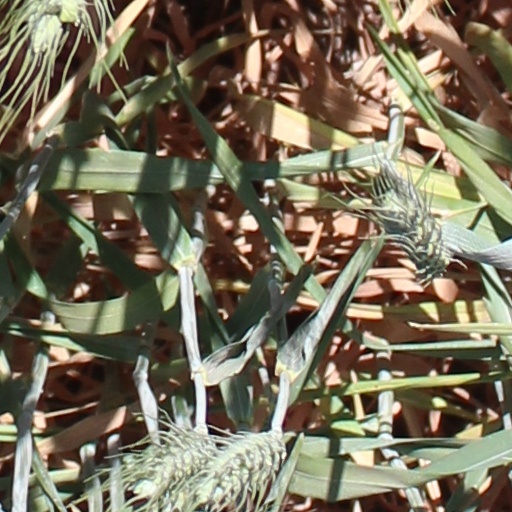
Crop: wheat